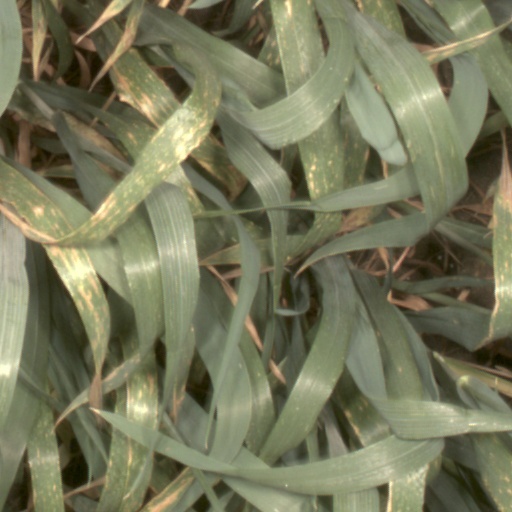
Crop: wheat